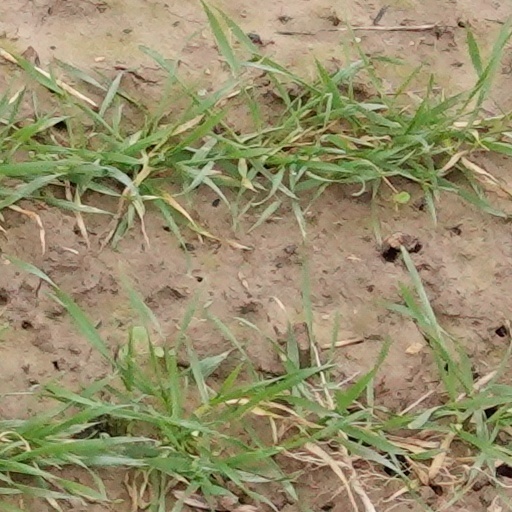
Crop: wheat